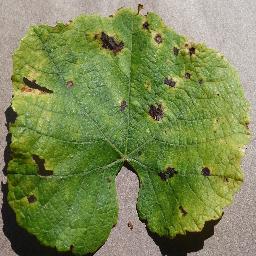
Label: Grape___Leaf_blight_(Isariopsis_Leaf_Spot)